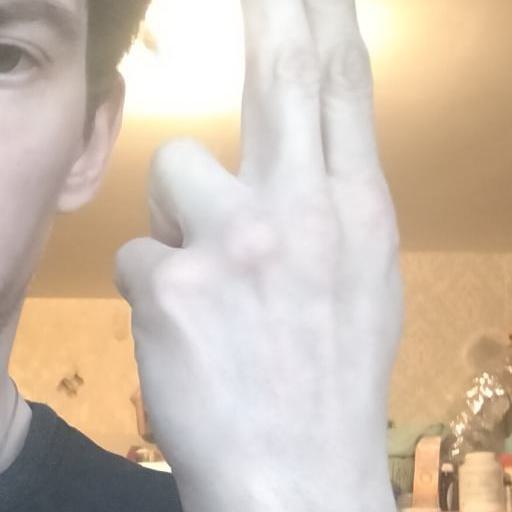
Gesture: two_up_inverted